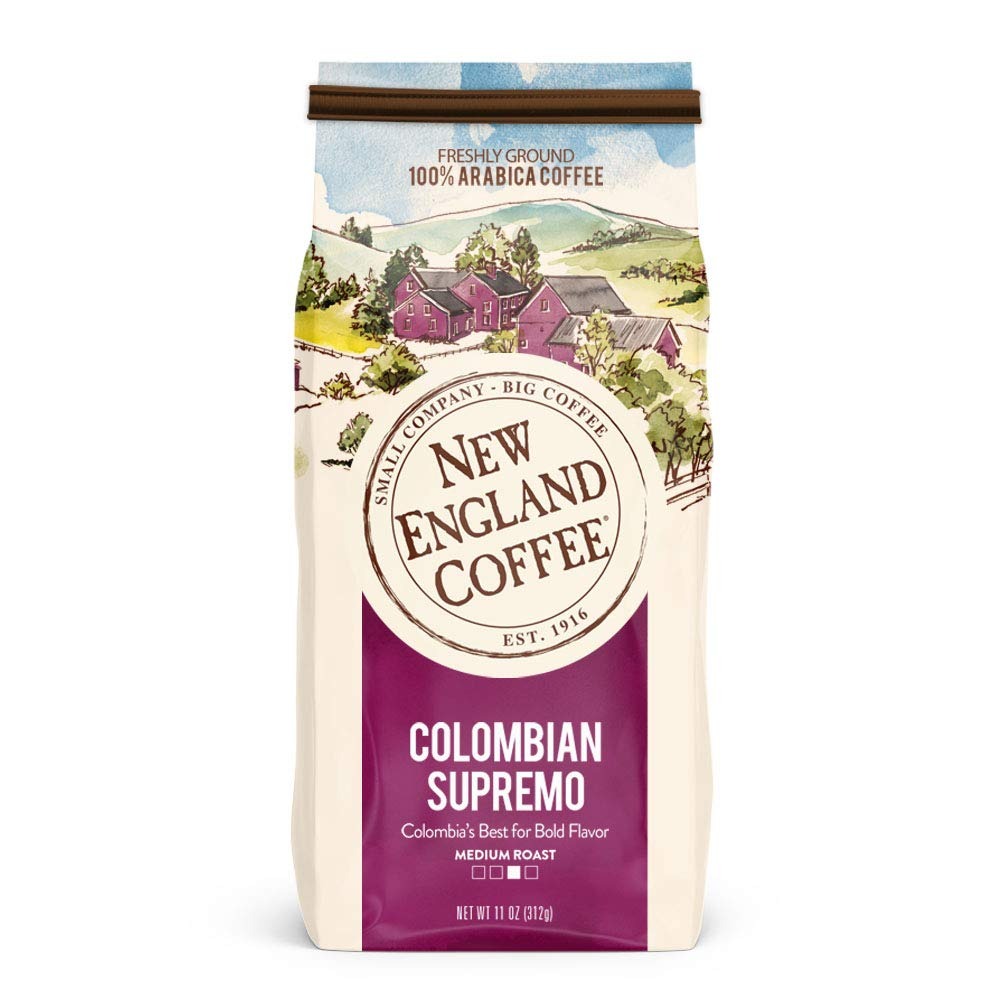
Item Name: New England Coffee Colombian Supremo, Medium Roast Ground Coffee, 11 Ounce (1 Count) Bag
Bullet Point 1: Small Batch Roast: Sourced from the finest coffee growing regions, our premium coffees are always 100% Arabica coffee beans, which are small-batch roasted for consistently balanced flavor every time
Bullet Point 2: Colombian Supremo: We use top grade extra large Colombian Arabica beans for our medium roast Colombian Supremo coffee The intense flavor and rich aroma make it one of New England Coffee’s most popular picks
Bullet Point 3: Ground Coffee: Made of 100% Arabica coffee Gluten free and Certified Kosher ground coffee Use only fresh water when brewing the coffee grounds for smooth taste and flavor
Bullet Point 4: Family Tradition: For more than 100 years, New England Coffee has roasted our premium coffee the same time tested way right in New England So you can count on deliciously consistent flavor cup after cup, sip after sip
Bullet Point 5: Sustainability: With the changing climate in mind, our Sustainable Cup Project is designed to plant a better tomorrow Results provide social, economic and environmental enhancements for farmers and their communities
Value: 11.0
Unit: Ounce

Price: 15.98